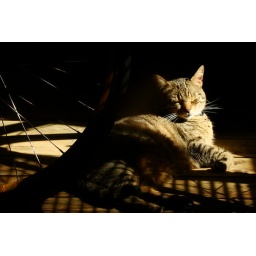
cats love the sunlight, Stanley was half sleeping in the bike room which is a sun room too.